Republican Party of Texas

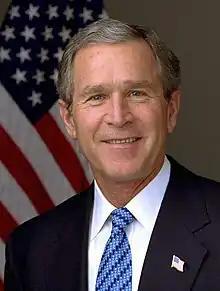
President George W. Bush (2001–2009)

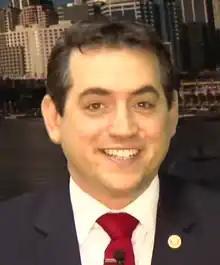
Former Party Chairman Matt Rinaldi

Two U.S. presidents, George H. W. Bush (41st) and his son George W. Bush (43rd), were residents of Texas.